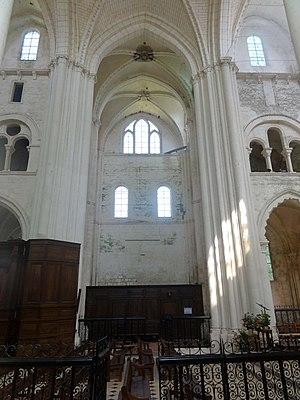
Transept de l'abbatiale - voir le titre du fichier.
L’abbaye Saint-Germer-de-Fly est une ancienne abbaye de bénédictins située dans les Hauts-de-France, dans le département de l'Oise, sur la commune de Saint-Germer-de-Fly. Fondée dans les années 630 par saint Germer, son premier abbé, elle est ravagée par les Vikings au siècle suivant et délaissée par les moines. Relevée par Anségise de Fontenelle au début du IXᵉ siècle, elle est cependant de nouveau détruite par les Normands en 851, et reste cette fois-ci abandonnée pendant près de deux siècles. En 1036 seulement, Drogon, évêque de Beauvais, prend enfin l'initiative de réédifier l'abbaye. Elle développe une grande prospérité, qui s'accroît encore après le retour d'une partie des reliques du saint fondateur en 1132. Grâce à l'afflux des dons, la construction d'une nouvelle église abbatiale peut alors commencer. Cette vaste et fière abbatiale édifiée entre 1135 et 1206 environ, et sa chapelle de la Vierge, sont aujourd'hui les principaux témoignages de la puissante abbaye du Moyen Âge, dont la vie monastique s'éteint avec la Révolution française en 1790. L'abbatiale est devenue l'église paroissiale de l'actuel village de Saint-Germer-de-Fly.